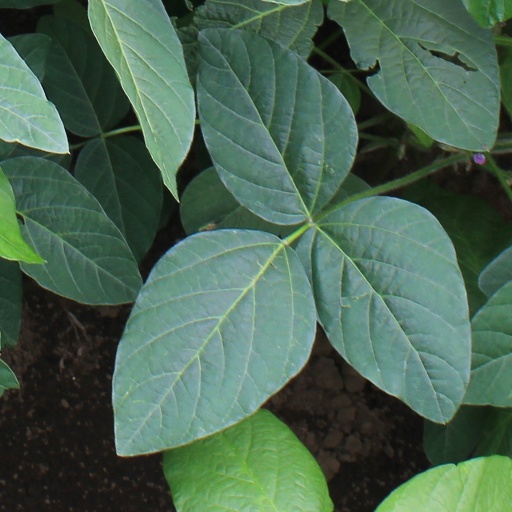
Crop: soybean